Ainokaze Toyama Railway

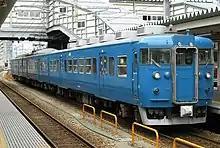
JR West 413 series EMU set B03

Set AM03 was modified for use as a special-event train, named with new seat covers and a new external livery, returning to service on 28 August 2016. This train is also used to provide additional capacity on regular services during the peak periods.